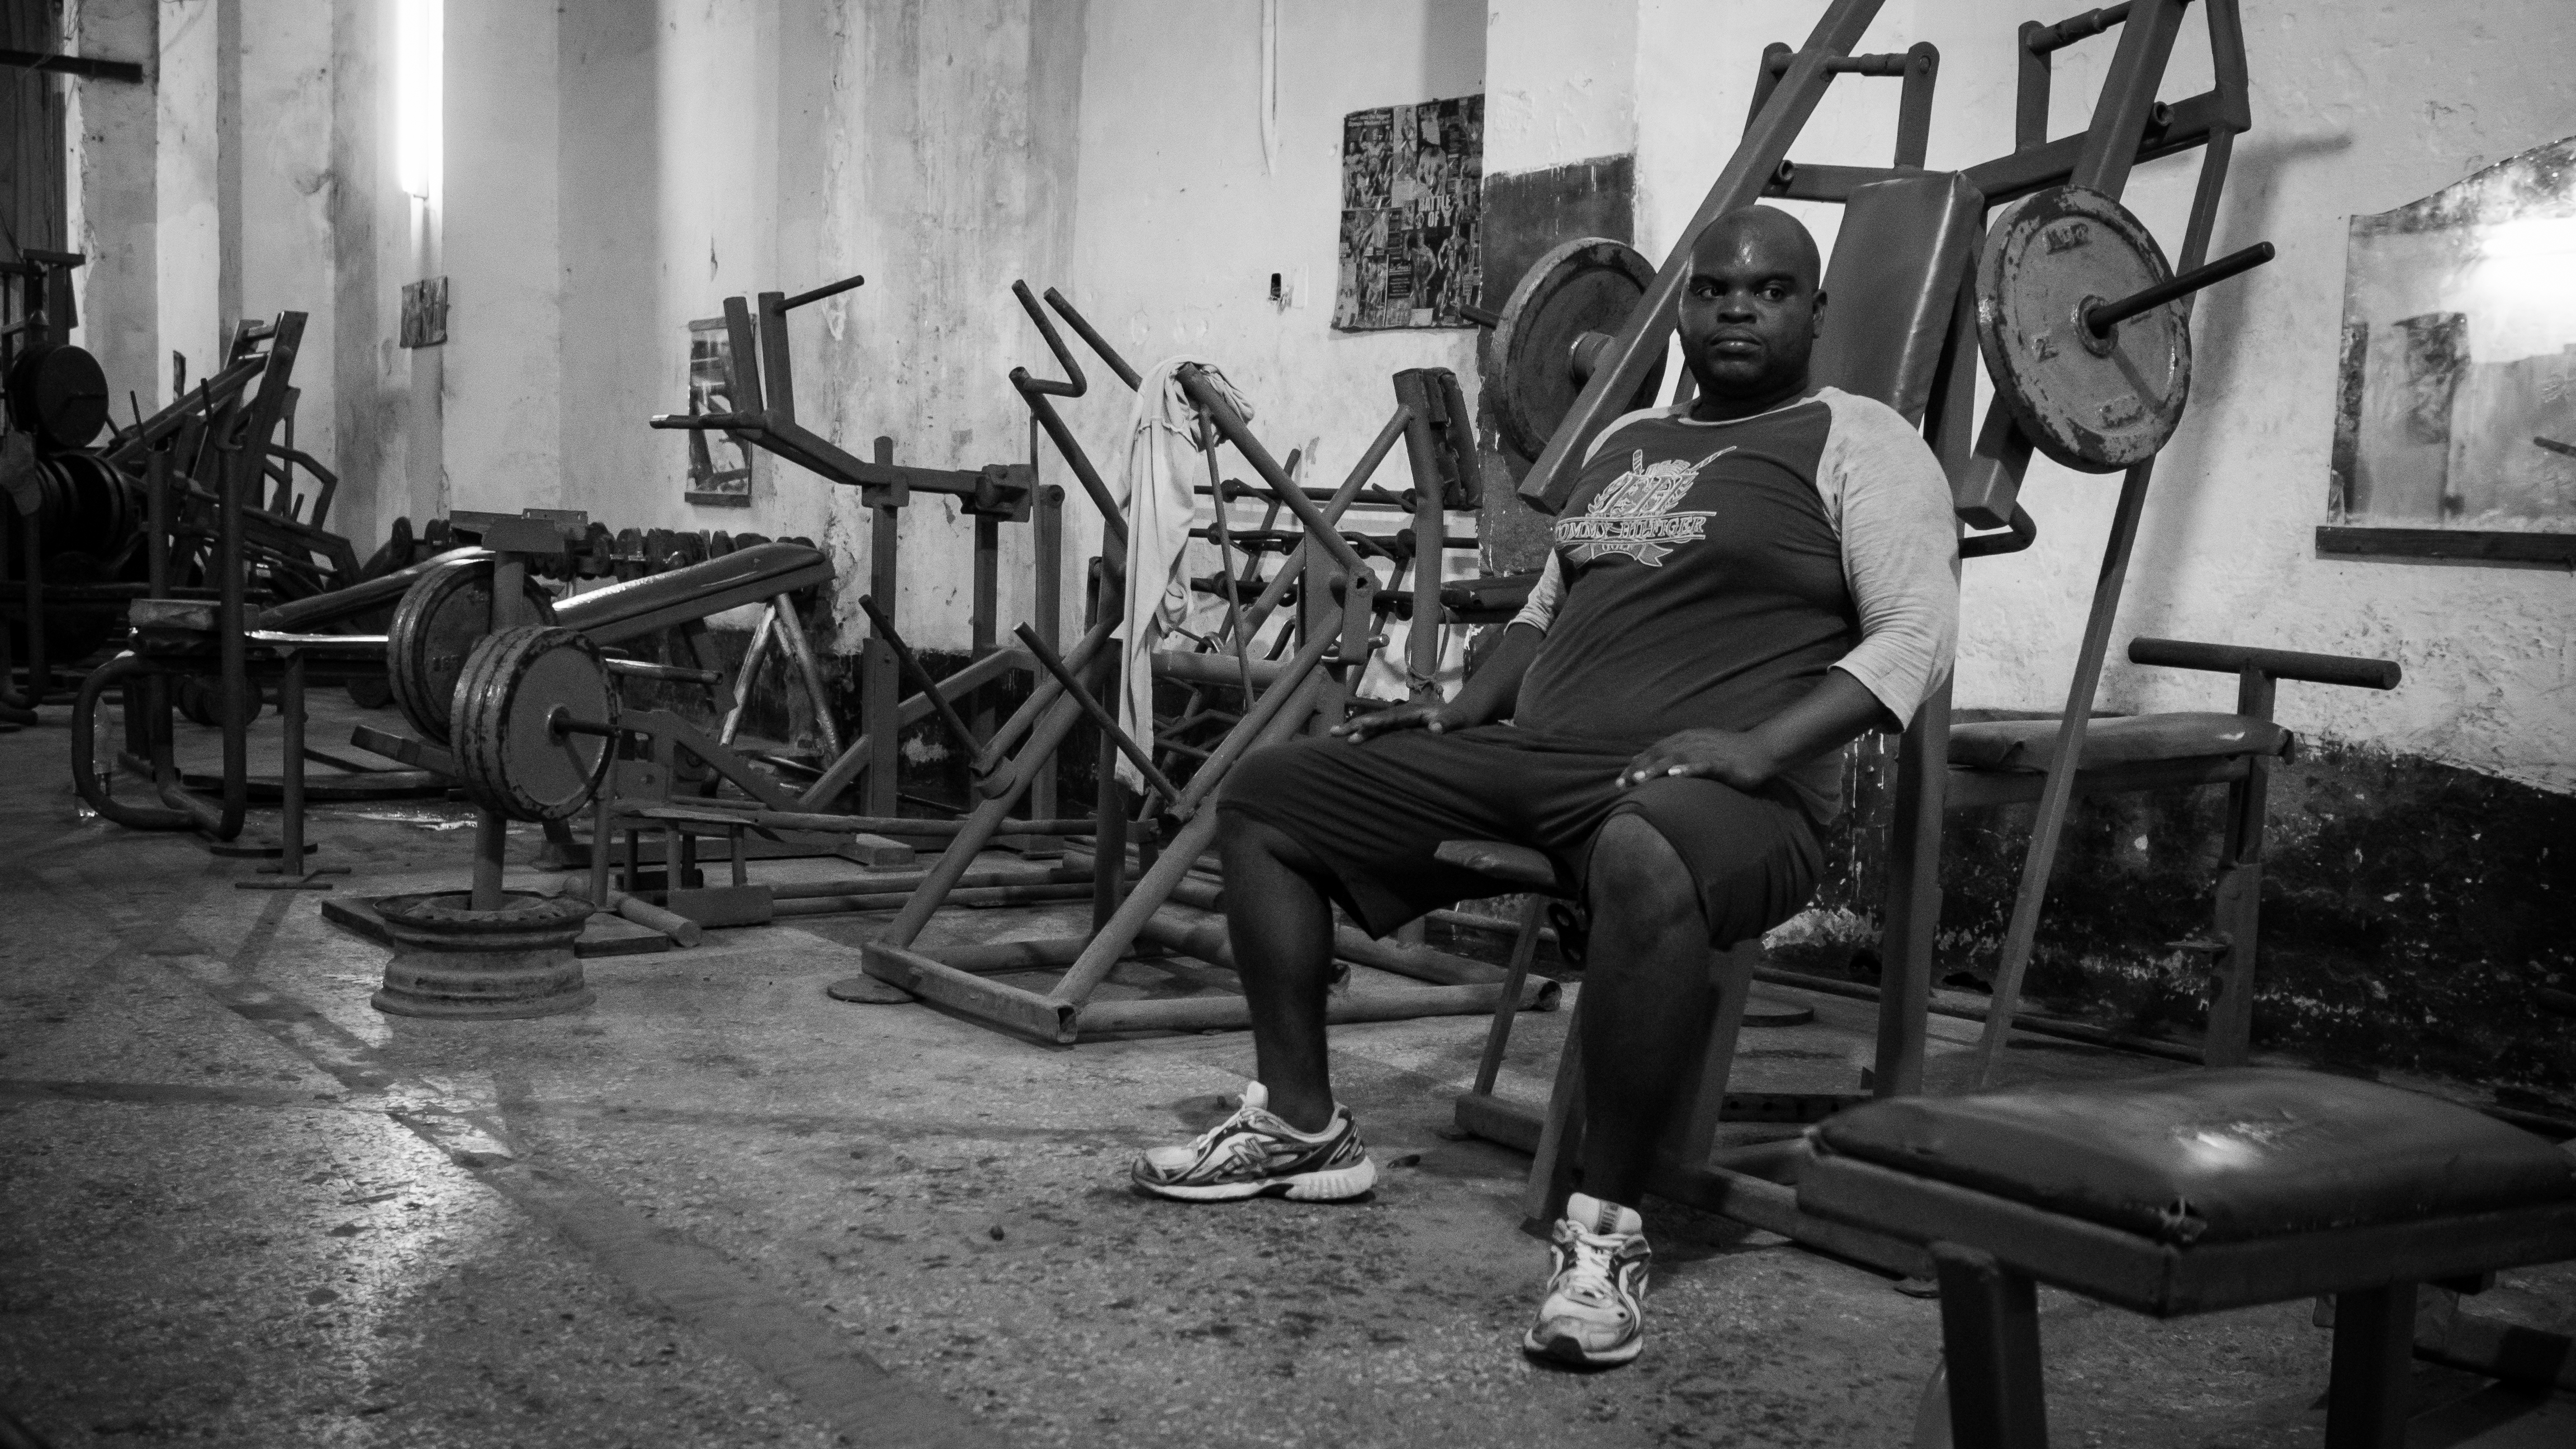
black and white, structure, white, street, photography, ebook, sitting, training, black, room, monochrome, gym, muscle, streetphotography, flickr, thomas, video, sports, olympus, omd, fuji, bodybuilding, leica, monochrom, leuthard, hcb, thomasleuthard, strength training, weight training, monochrome photography, sport venue, human positions, physical fitness